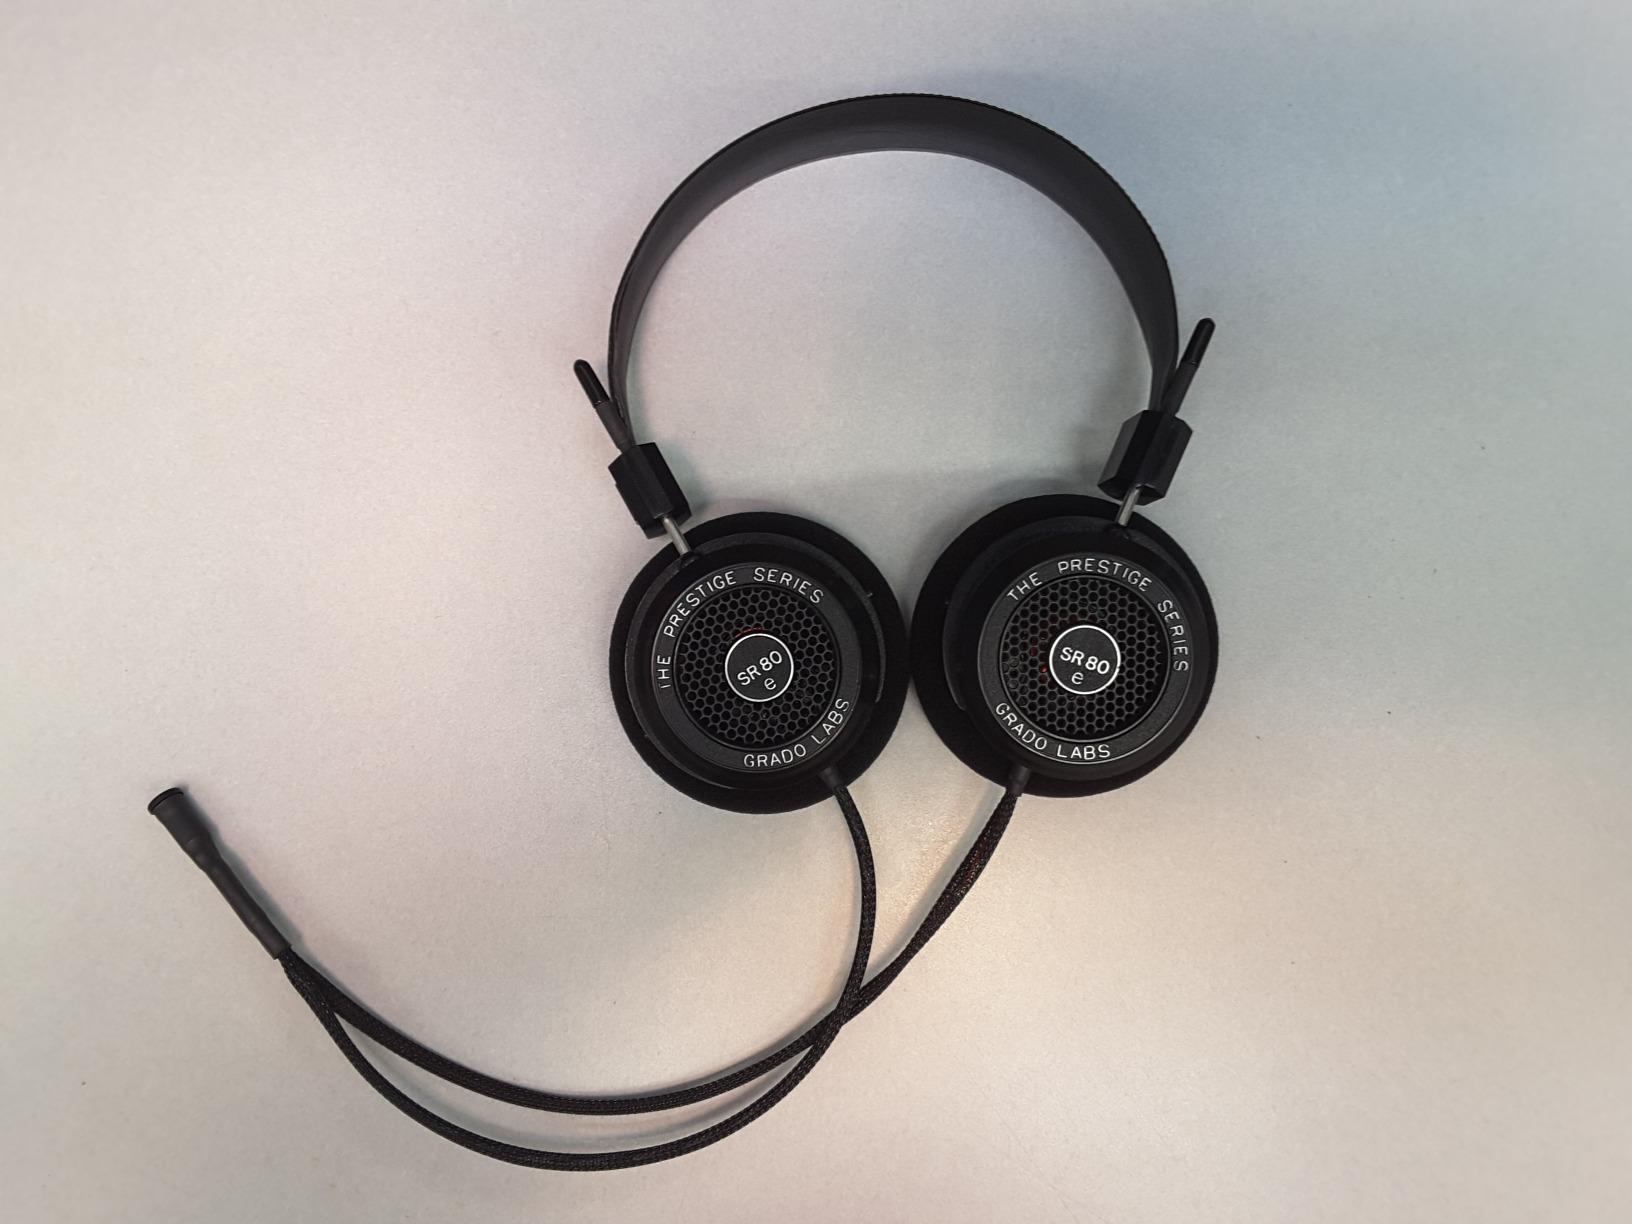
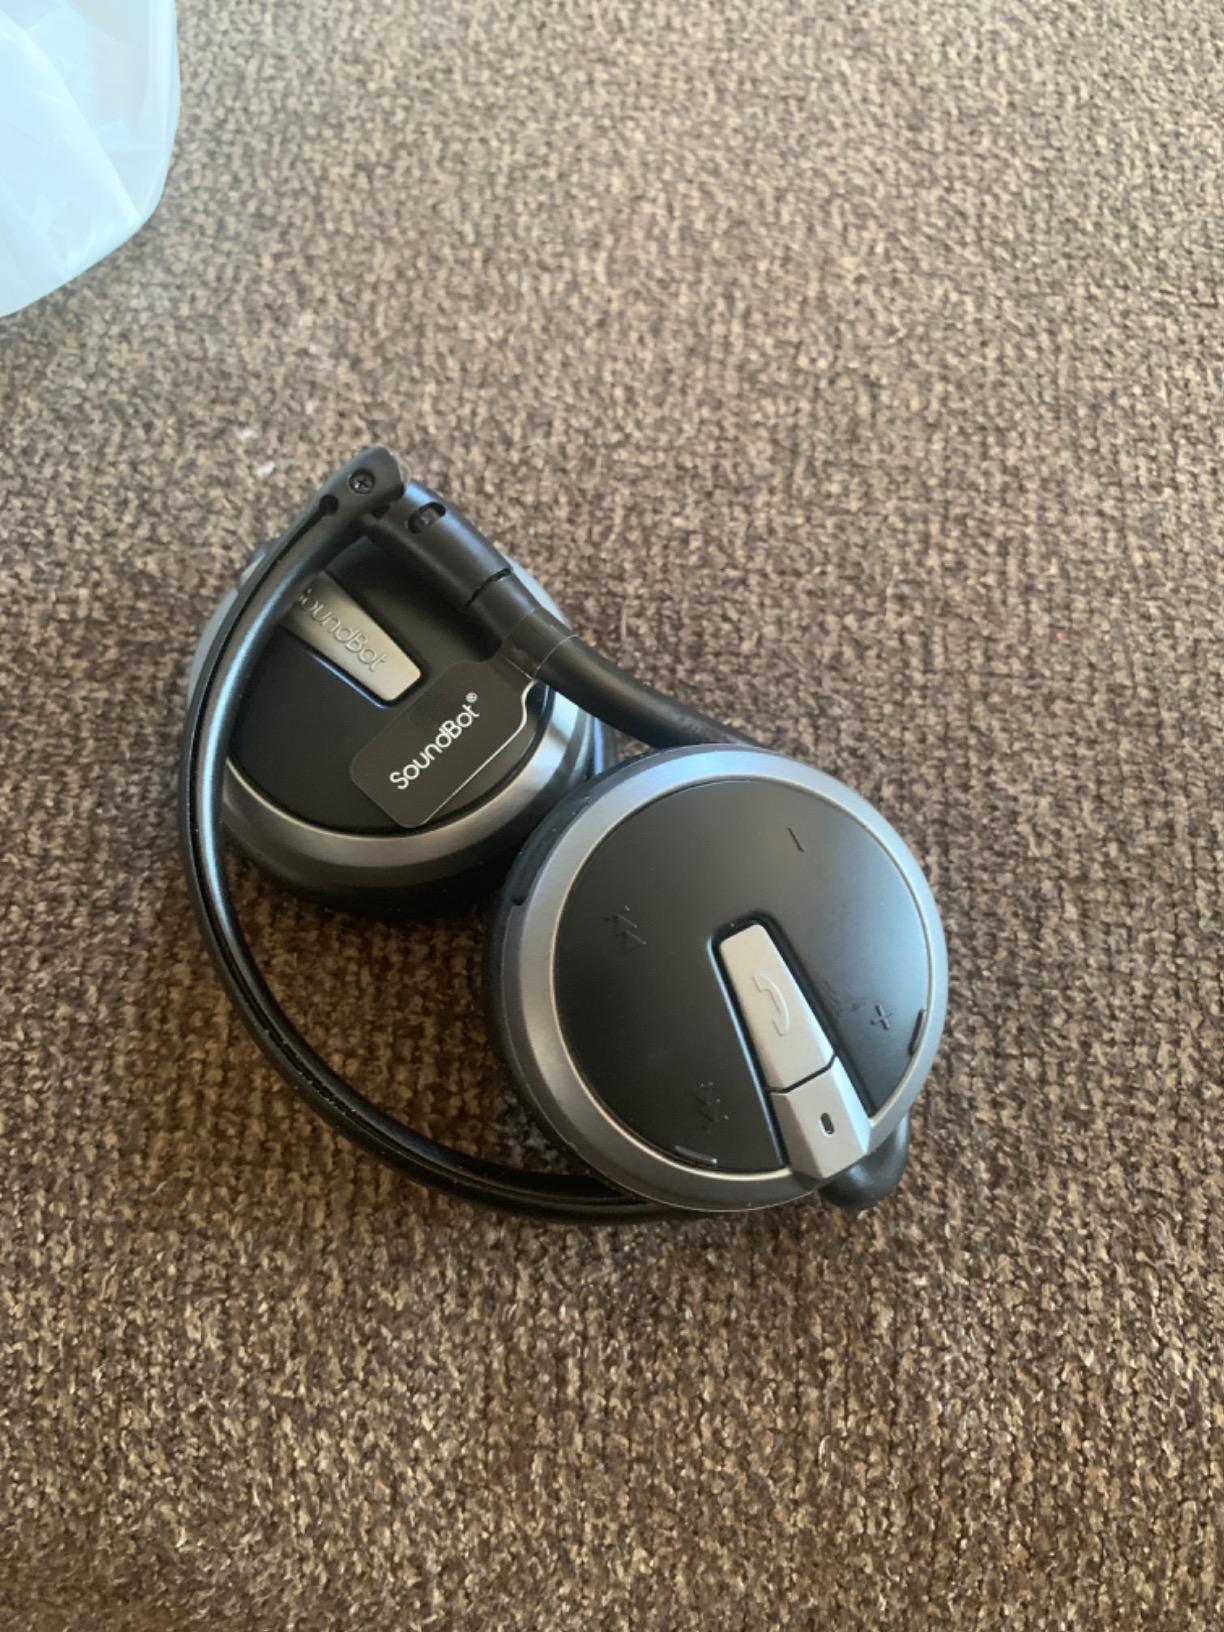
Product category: headphones
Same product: no